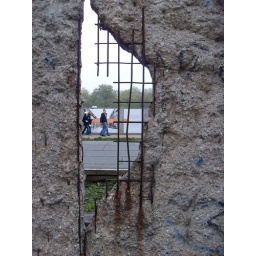
this section of the berlin wall has been chiped way by souviner hunters and is now peotected by a fence